Dora Annie Dickens

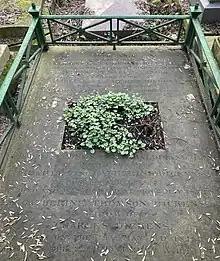
Grave of Dora Annie and Catherine Dickens in Highgate Cemetery (west side)

Dora lies in Highgate Cemetery. Initially her coffin was placed in the catacombs whilst Charles sought a family plot. This took several years, for legal reasons. It was then found on a spot in view of London. The inscription reads "Dora Annie, the ninth child of Charles and Catherine Dickens, died 14th. April 1851, aged 8 months." On her own death in 1879, Catherine was buried with her. Charles and the other children were not.